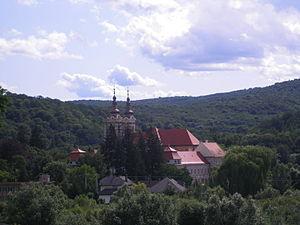
Jasov, est un village de Slovaquie situé dans la région de Košice.